Richard Roby

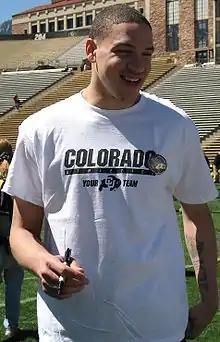
Roby as a member of Colorado in 2007

Richard Roby (born September 28, 1985) is an American professional basketball player who last played for the Shinshu Brave Warriors of the Japanese B.League. He attended high school at Lawrence Academy at Groton, Massachusetts. Roby attended the University of Colorado at Boulder and played for the Buffaloes from 2004 to 2008. He averaged 17 points and 5.5 rebounds during his career for the Buffaloes. He graduated as Colorado's all-time leading scorer, doing so in his final collegiate game.